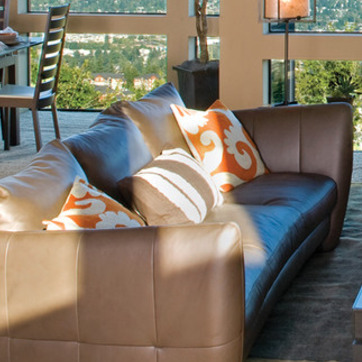
Material: fabric